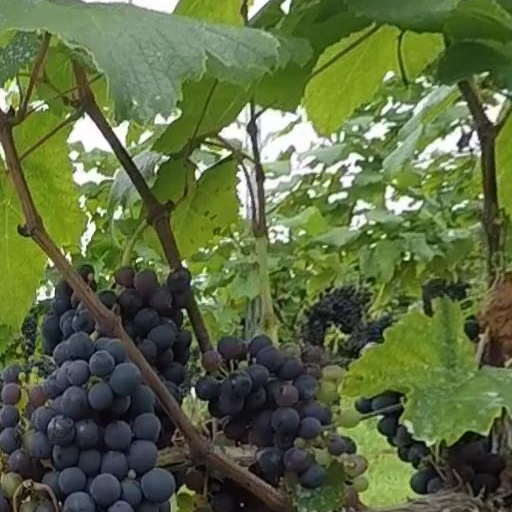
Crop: grape